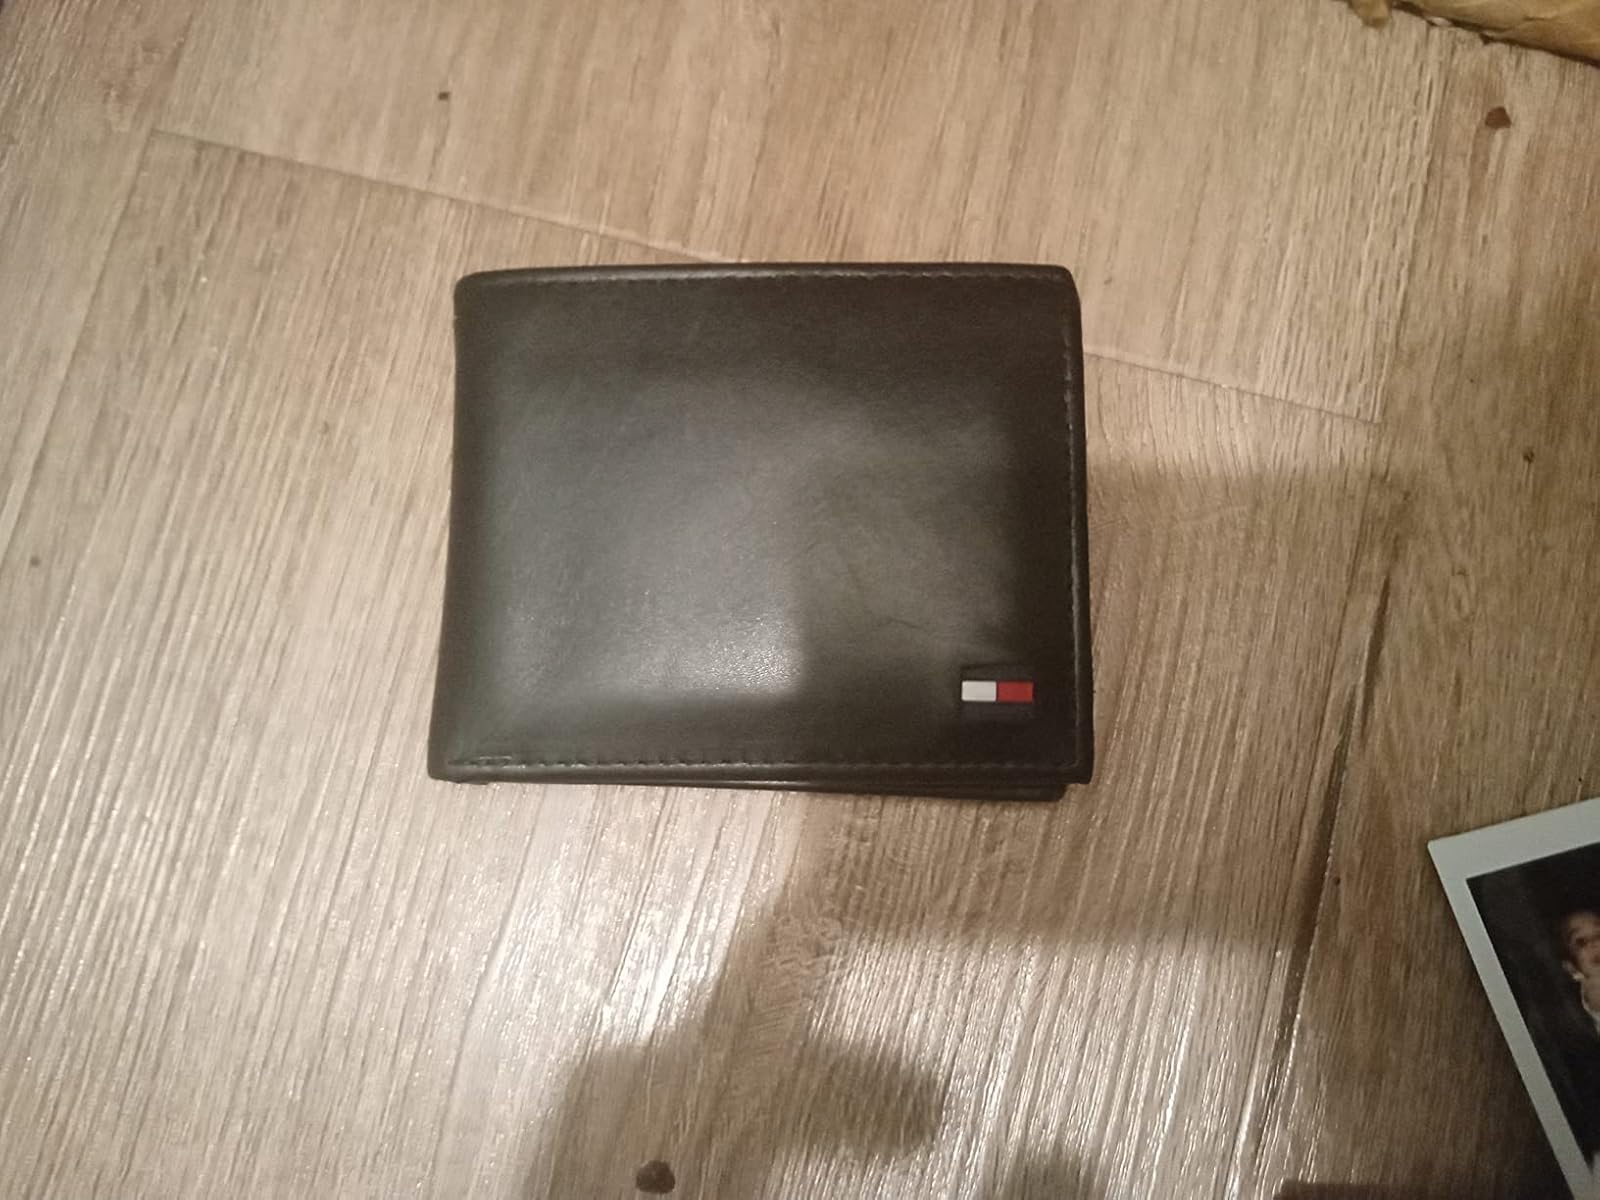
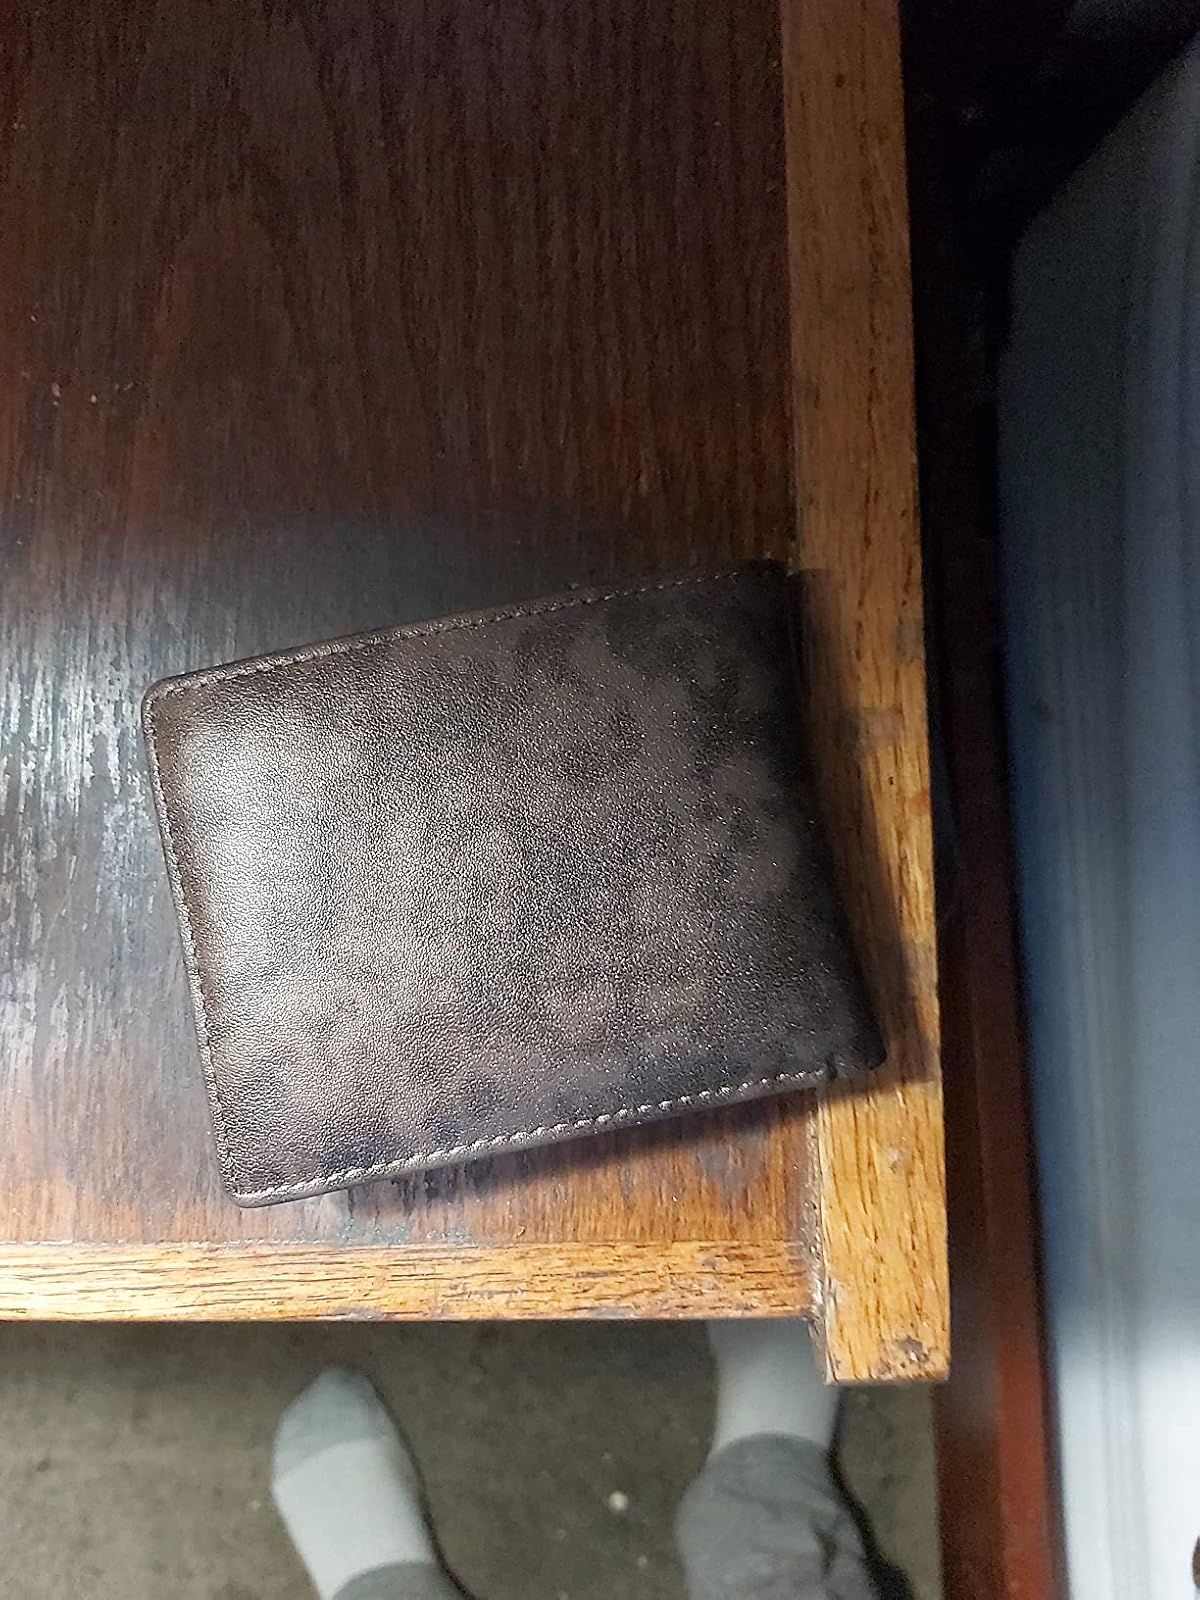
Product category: accessories_wallet
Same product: no